Spit Bridge

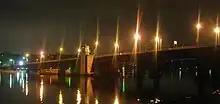
The Spit Bridge from Ellery's Punt Reserve.

Construction of the current bridge by Cleveland Bridge & Engineering Company had commenced in 1952 and after delays was completed in 1958; and opened on 19 November 1958.